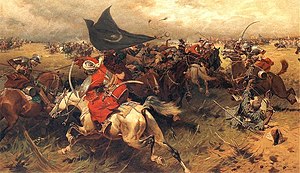
Slaget ved Wien / Belejringen
Osmanniske spahi ved Wien
Osmanniske spahi ved Wien Józef Brandt, Walka o sztandar turecki, 1905, Nationalmuseet i Krakow.